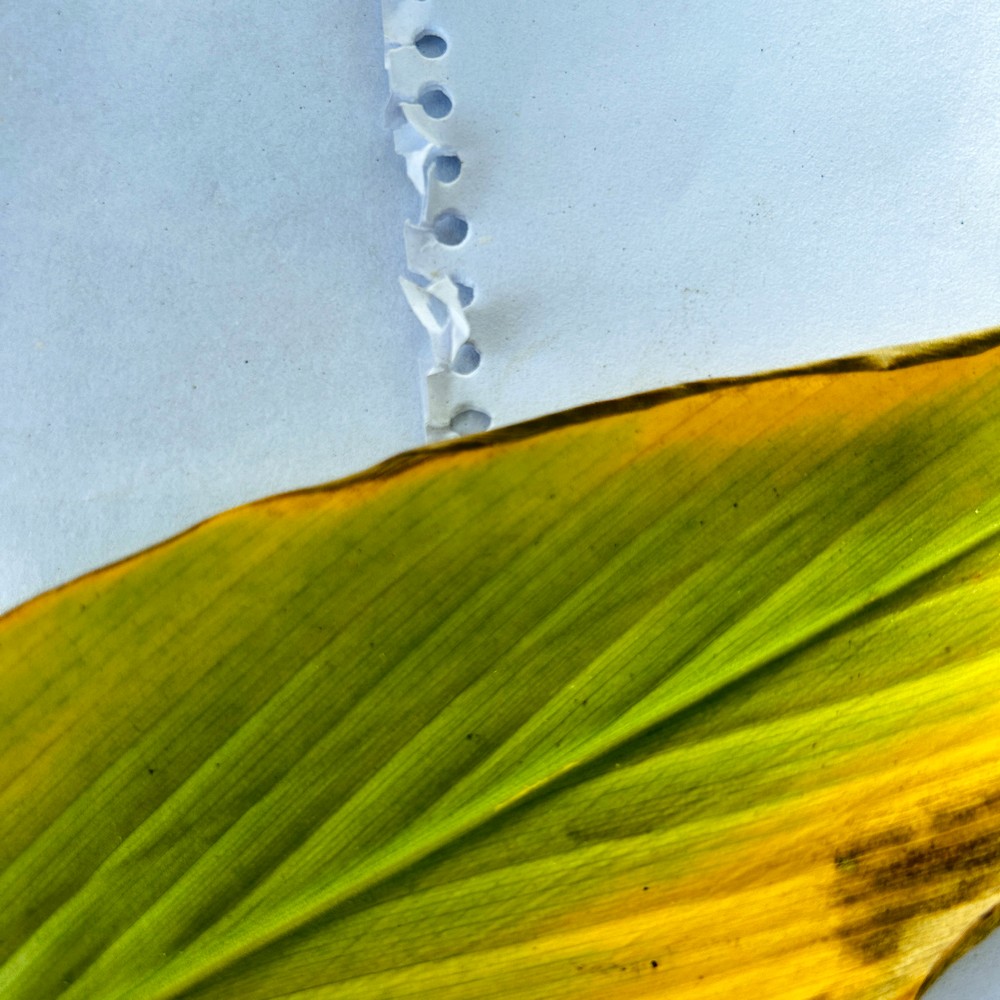
Label: Leaf Blotch